1917 Washington Senators season

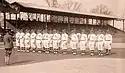
The 1917 Senators on the field at National Park on Opening Day, April 20, 1917.

"Note: Pos = Position; G = Games played; AB = At bats; H = Hits; Avg. = Batting average; HR = Home runs; RBI = Runs batted in"